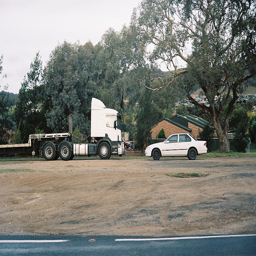
A white car has stopped in front of a white truck
Unloaded flat bed truck and car stopped in parking lot.
A truck faces a car in front of a house.
A flatbed semi facing a car in front of a house.
a tractor trailer and a white car facing each other